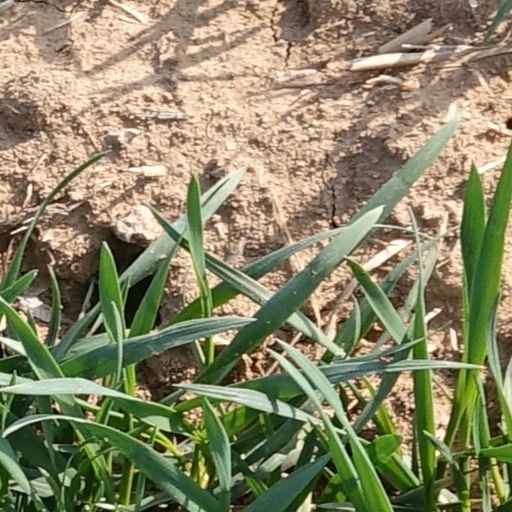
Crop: wheat